India–Sri Lanka relations

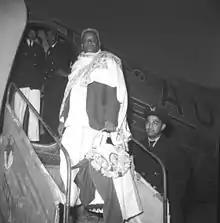
V.S. Swami Nathan of the External Affairs Ministry, photographed at the Safdarjung Airport, taking Mahatma Gandhi's ashes to Ceylon

Relations have been tested by the Sri Lankan Civil War and by the controversy of Indian intervention during the war. In recent years Sri Lanka has moved closer to China, especially in terms of naval agreements. India signed a nuclear energy pact with Sri Lanka in 2015. In 2023, India's foreign minister S. Jaishankar declared India would persist in providing support to Sri Lanka across all conceivable domains. In the same year, the two countries have reached an agreement to strengthen their economic and energy ties, signaling a new phase of cooperation and mutual benefits.